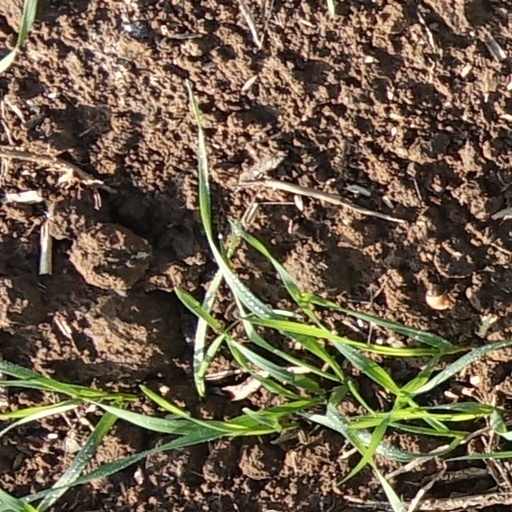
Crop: wheat